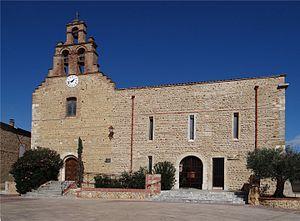
Eglise paroissiale St Jean l'évangéliste, Peyrestortes, Pyrénées-Orientales, France.
Peyrestortes est une commune française, située dans le département des Pyrénées-Orientales en région Occitanie.